Nizhnekamsky District

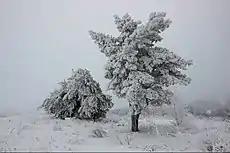
Borkovskaya dacha

The territory of advanced social and economic development (TASED) was created in Nizhnekamsk by a decree of the Government of Russia signed by Dmitry Medvedev in December 2017. 12 companies established operations in the TASED in 2020. The ten-year development plan for TASED includes attracting investment in the amount of about 4.8 billion rubles.